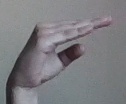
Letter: jeem